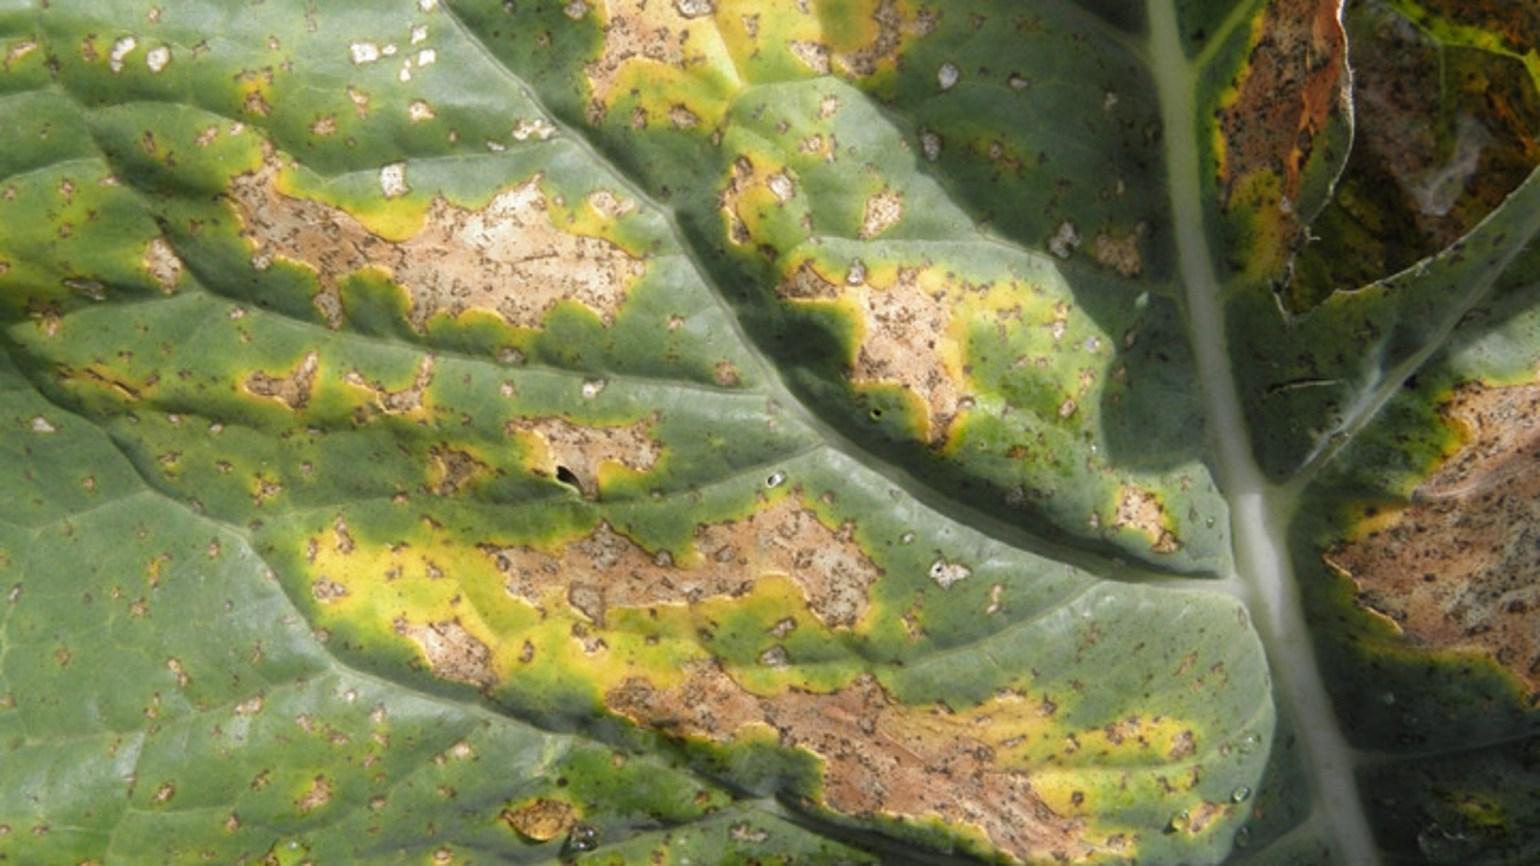
Plant: Cabbage
Disease: cabbage downy mildew